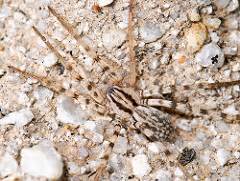
Label: ragno